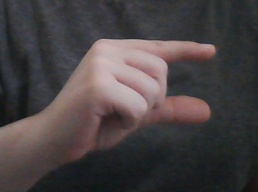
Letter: dal